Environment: real
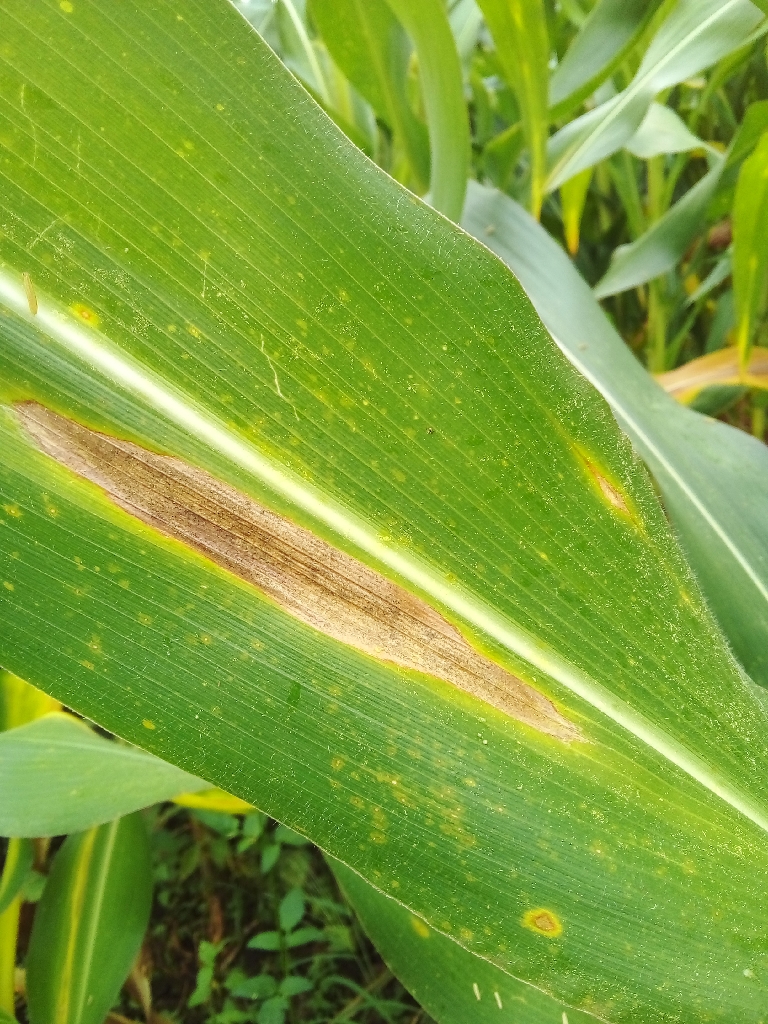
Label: northern_corn_leaf_blight